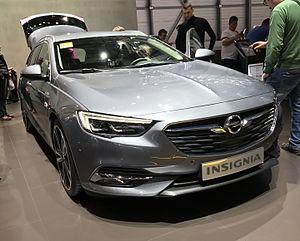
L'Opel Insignia est une berline du constructeur automobile allemand Opel, dont la première génération est sortie en 2008 et la deuxième en 2017.
L'édition 2017 du Salon international de l'automobile de Genève est un salon automobile annuel qui se tient du 9 au 19 mars 2017 à Genève. Il s'agit de la 87ᵉ édition internationale de ce salon, inaugurée par le conseiller fédéral Johann Schneider-Ammann et organisé pour la première fois en 1905.